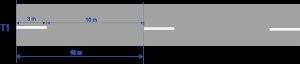
Le marquage d'une route de rase campagne en section courante en France, c’est-à-dire hors points singuliers et hors intersections, est le suivant :
Une ligne discontinue de guidage est en France une marque routière longitudinale discontinue blanche qui a pour objet de séparer les couloirs de circulation sur les chaussées à sens unique, ainsi que sur les routes à double sens de circulation sur lesquelles les dépassements sont autorisés.
Le marquage des routes en milieu urbain permet de délimiter les voies de circulation afin de mieux utiliser l'espace roulable en canalisant le trafic.